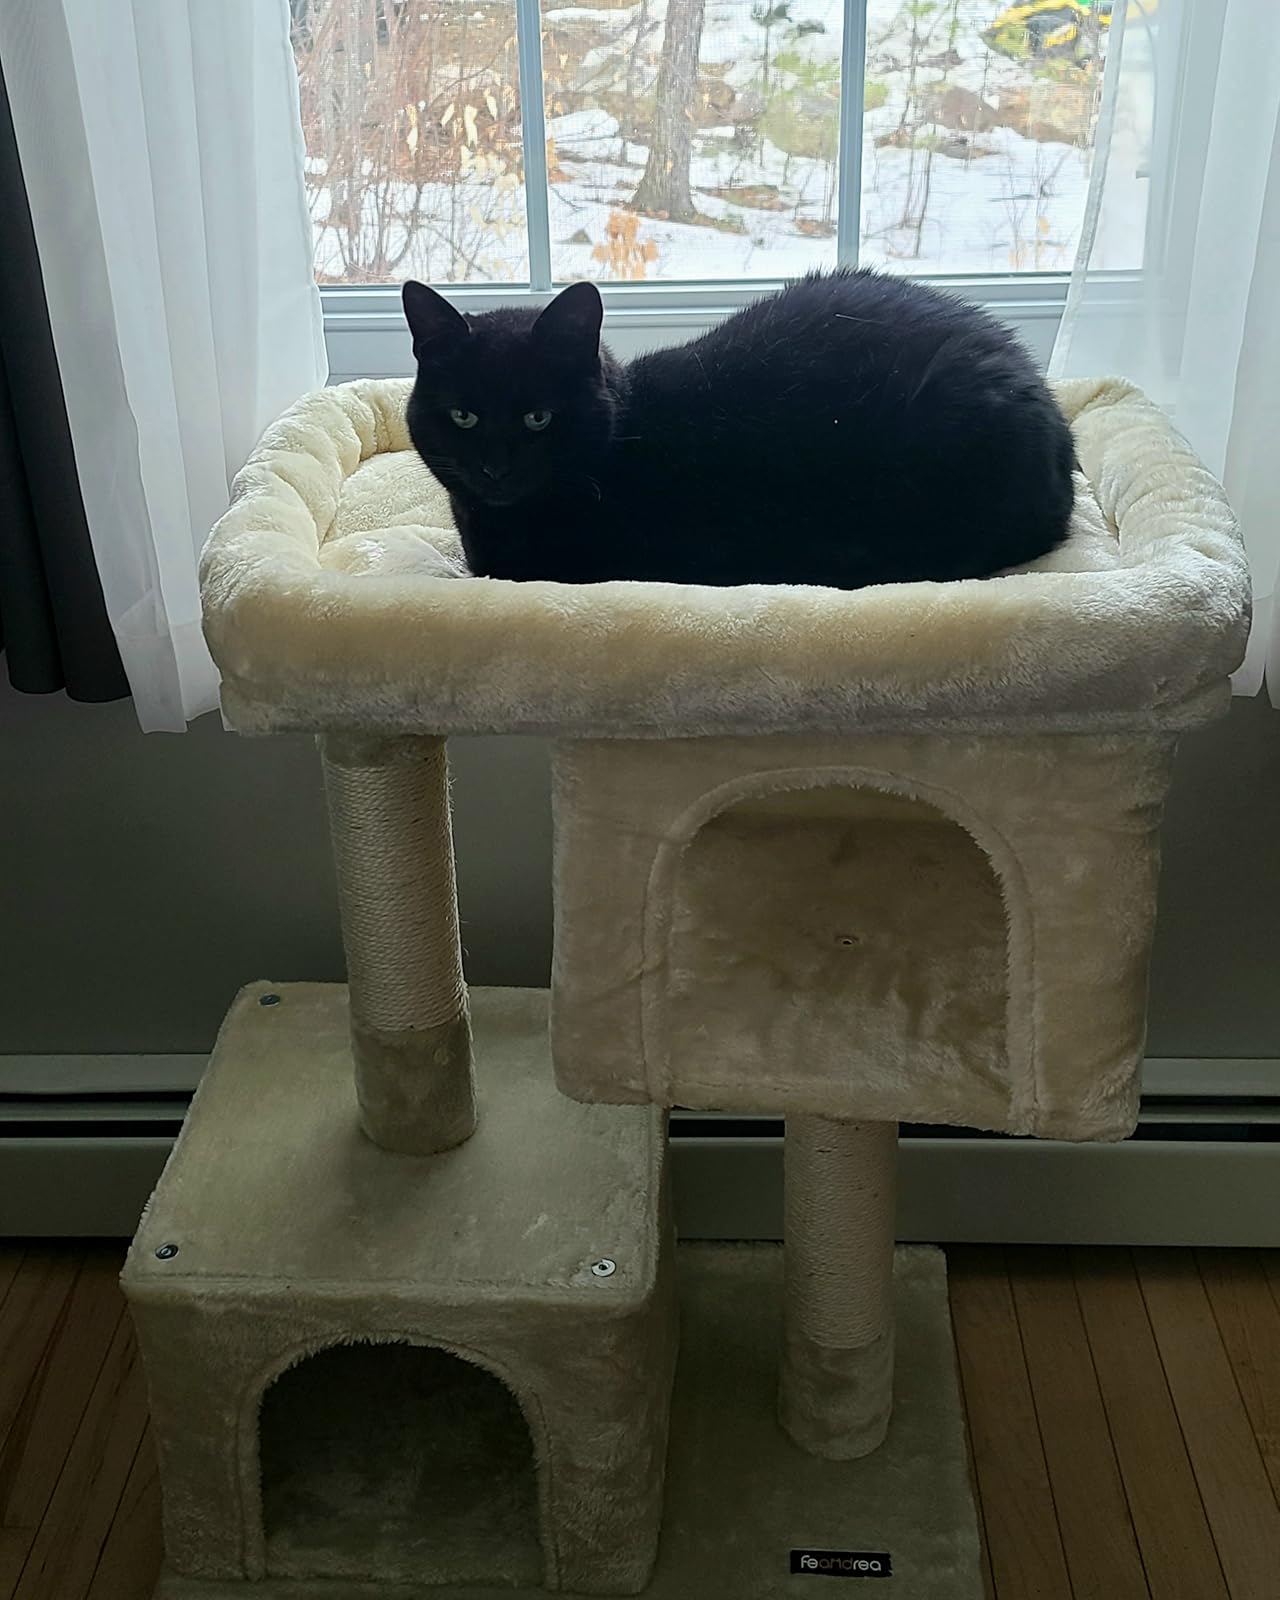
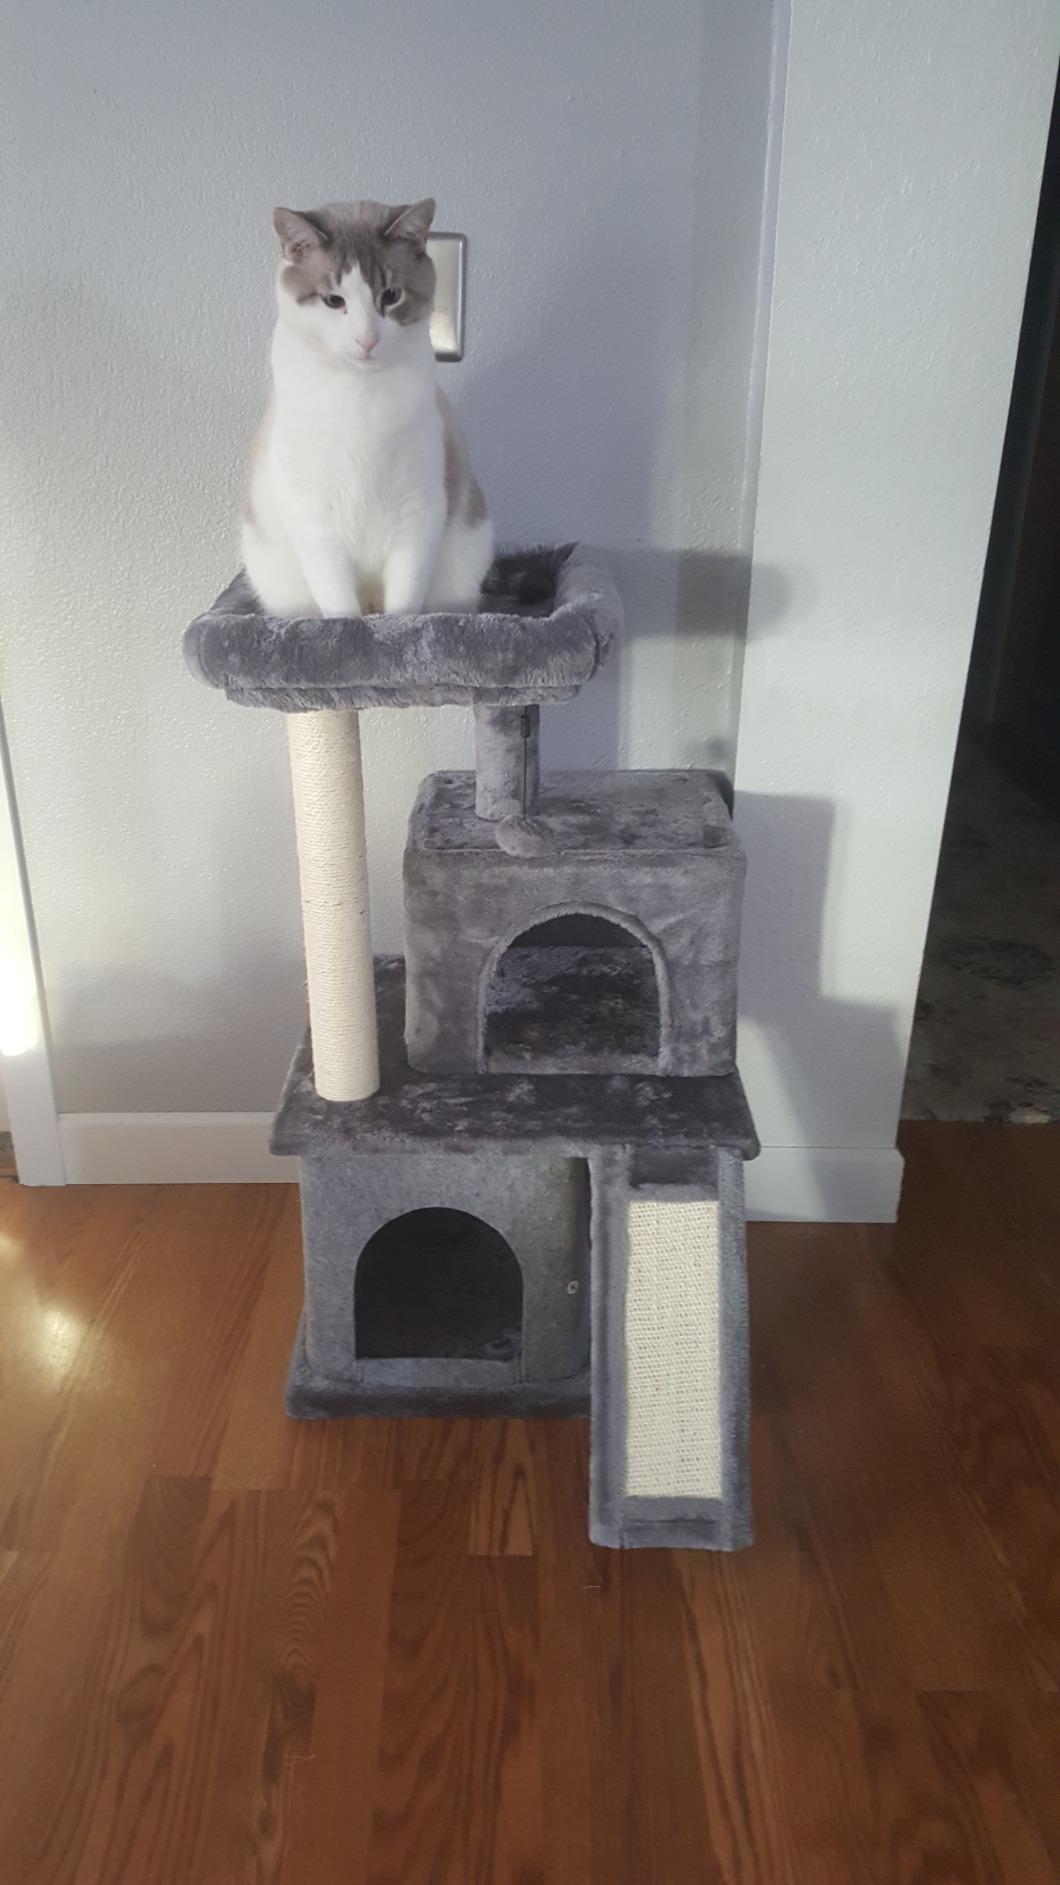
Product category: items_cat tree
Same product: no